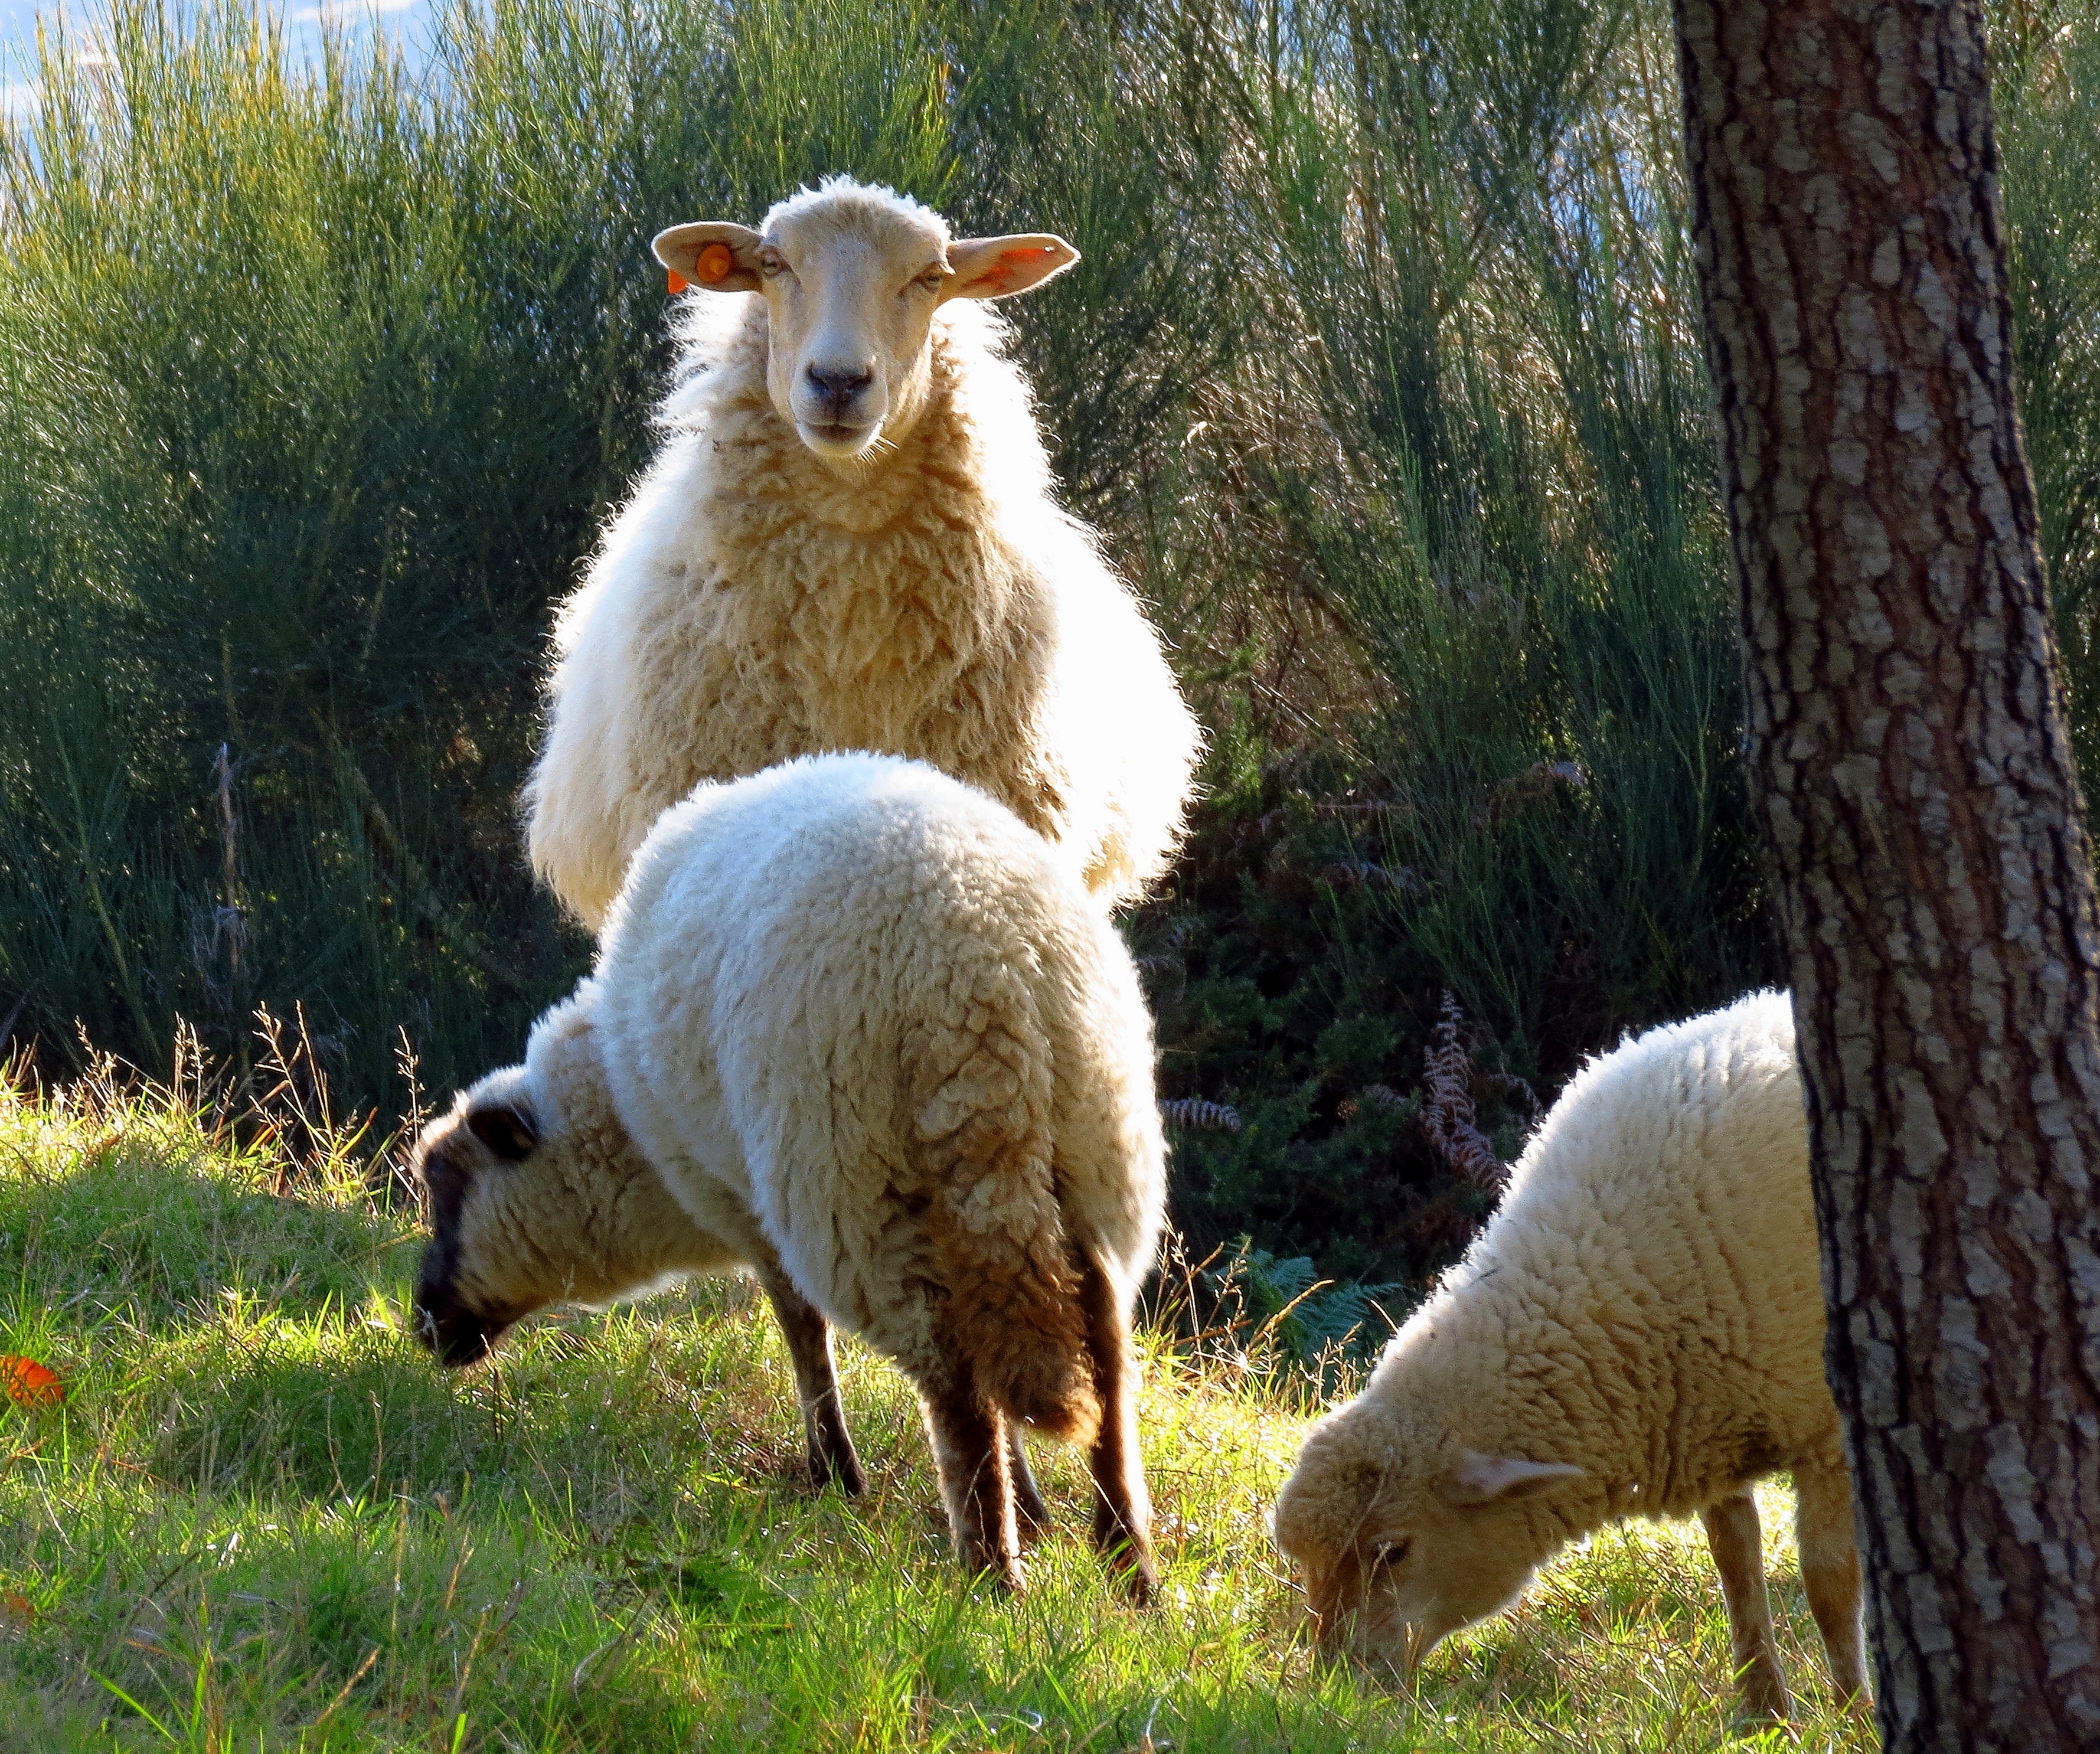
grass, farm, meadow, wildlife, goat, herd, pasture, grazing, sheep, mammal, fauna, goats, animals, vertebrate, sheeps, animales, ovejas, rural area, cow goat family